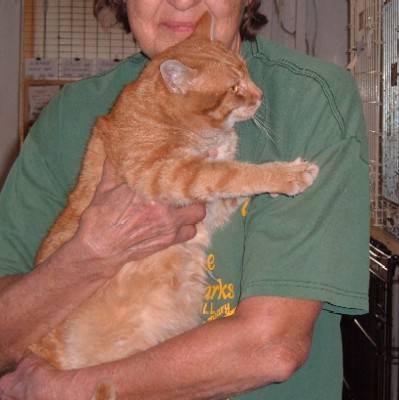
Label: cat